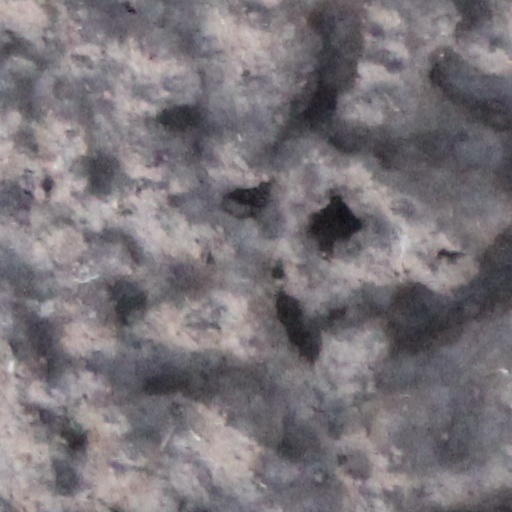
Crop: wheat